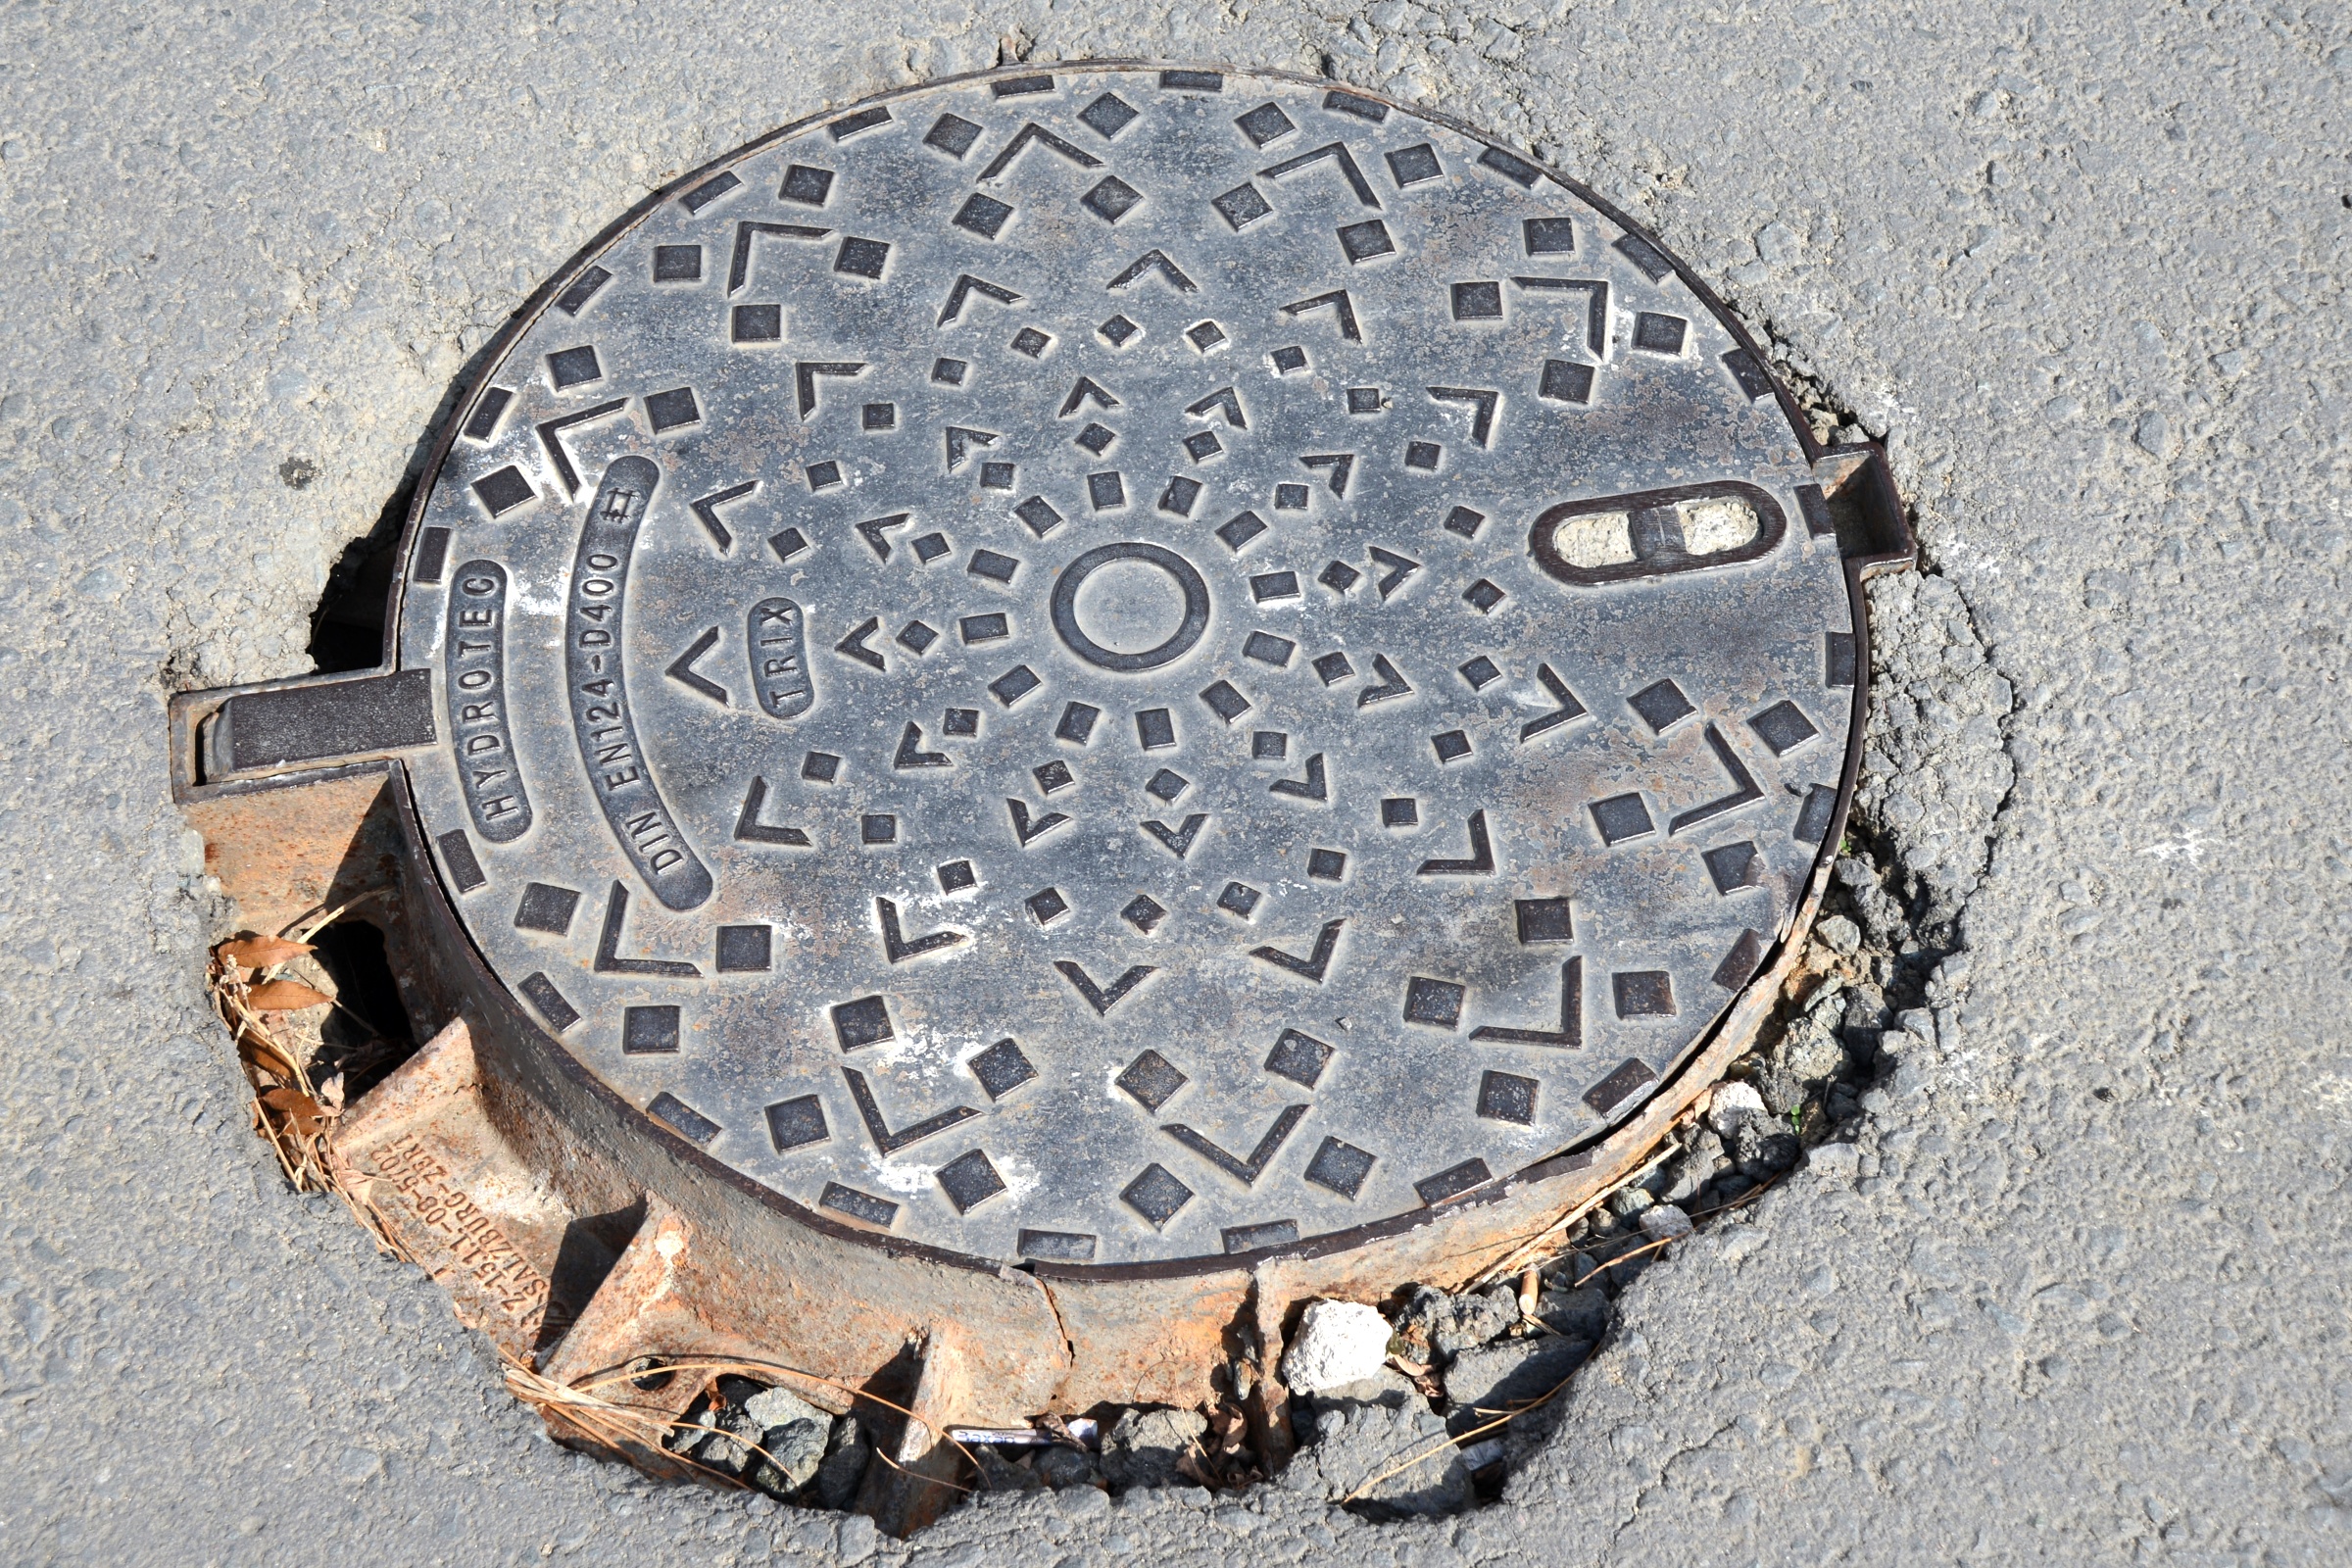
wheel, europe, nikon, circle, manhole, nikkor, d800, 70300mm, nikond800, 70300mmf4556gvr, bulgaria, manhole cover